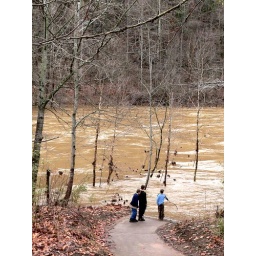
The foot bridge under water